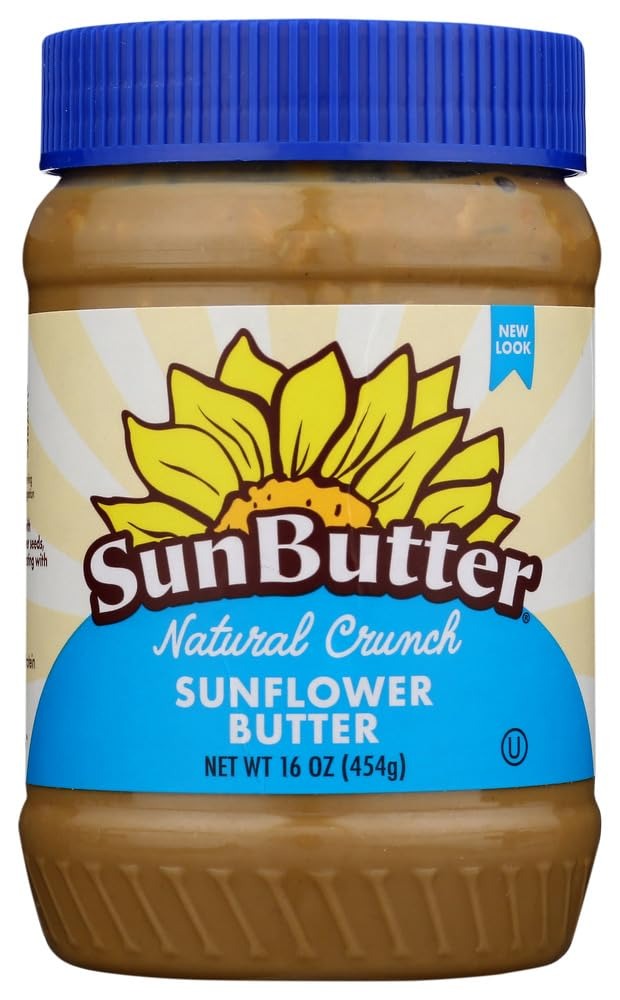
Item Name: SunButter Natural Crunch Sunflower Seed Spread, 16-Ounce Plastic Jars (Pack of 6)
Value: 96.0
Unit: Ounce

Price: 55.435